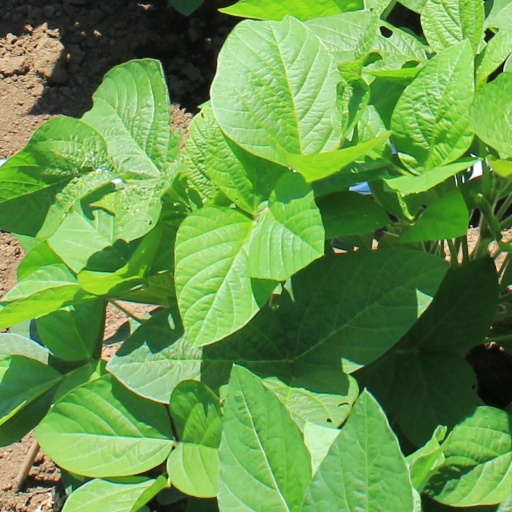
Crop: soybean